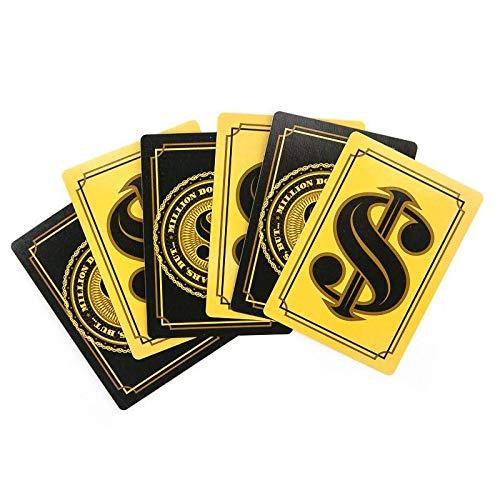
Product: Million Dollars But Game Holiday Expansion 1
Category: Toys & Games | Games & Accessories
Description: The first holiday expansion to the million dollars but…game.
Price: $8.24
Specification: ProductDimensions:2.5x1.2x3.5inches|ItemWeight:3.52ounces|ShippingWeight:6.6ounces(Viewshippingratesandpolicies)|ASIN:B07PRYTFBH|Itemmodelnumber:MDB0006CZE|Manufacturerrecommendedage:17yearsandup